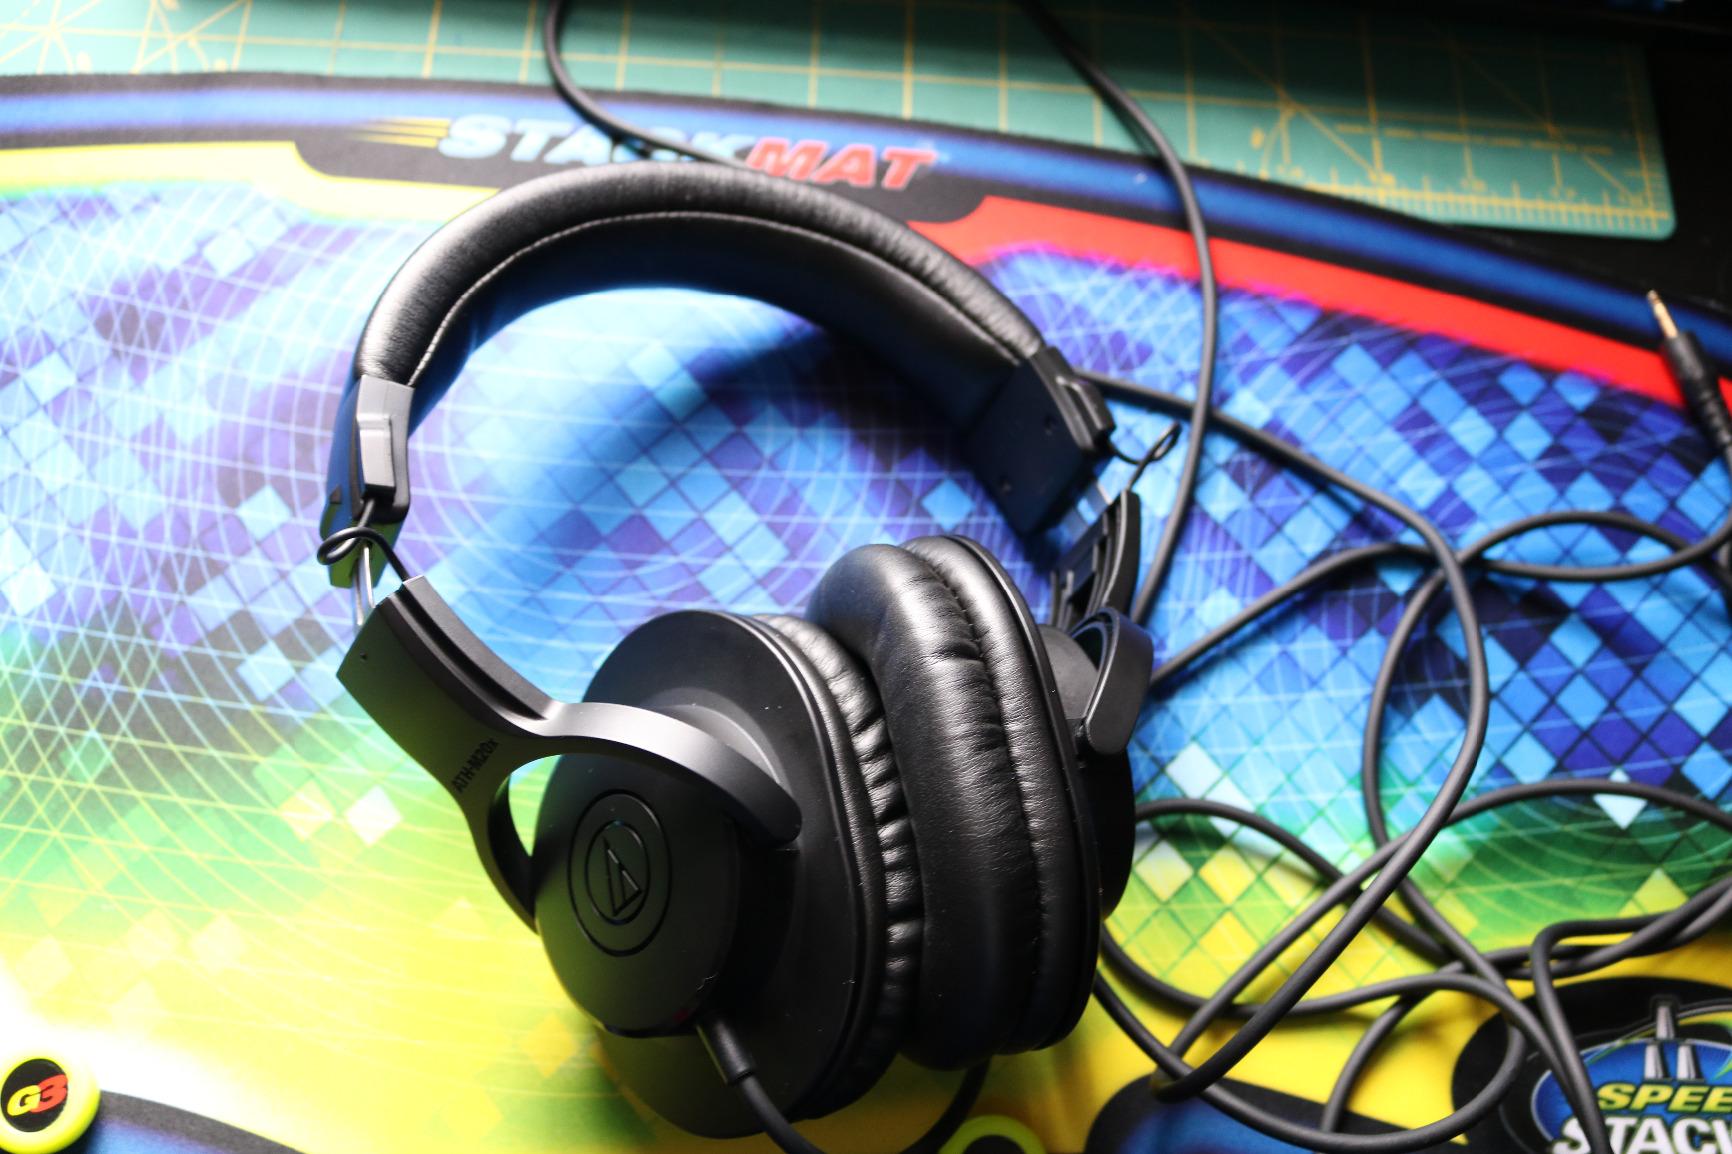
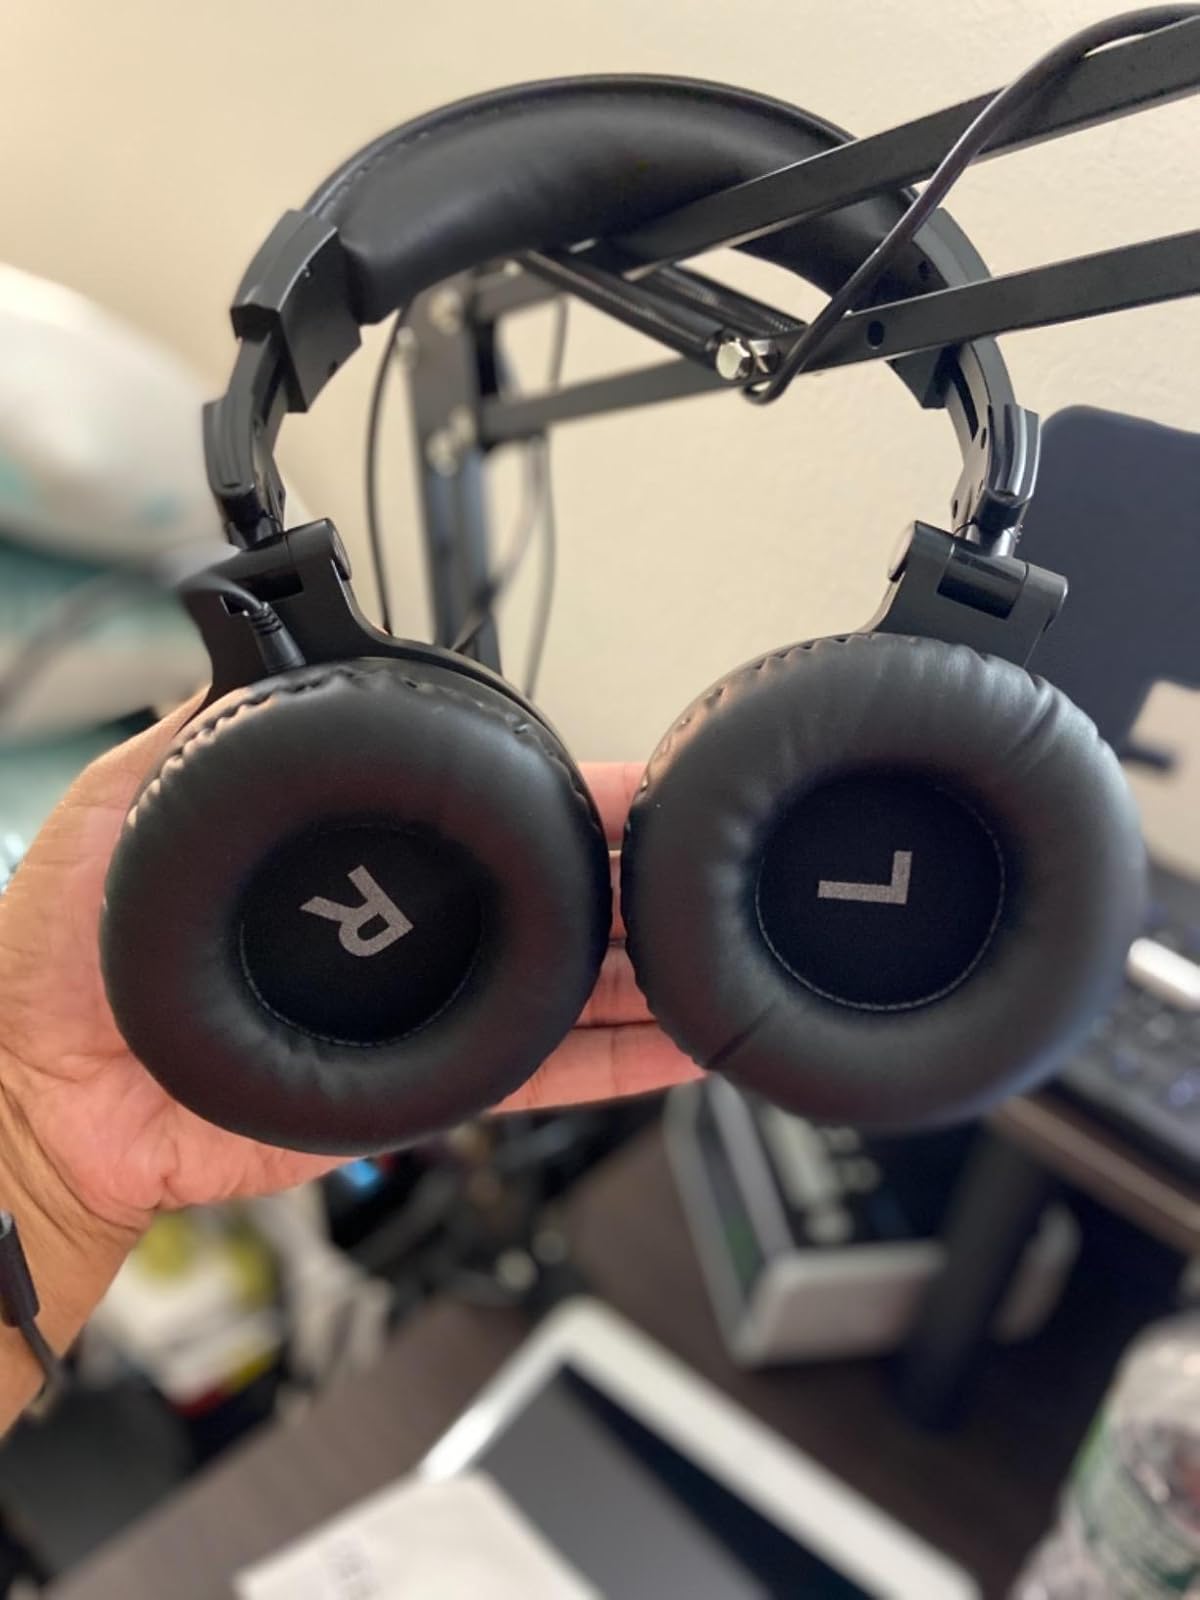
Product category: headphones
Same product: no